Taningia danae

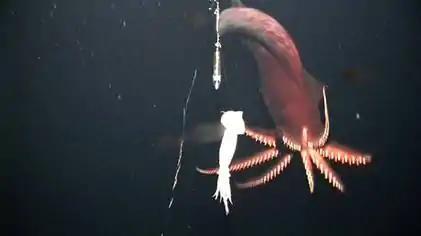
Still image from the first recorded video of a live ""Taningia danae"" in its natural habitat (Kubodera et. al., 2005)

The 2005 video shows "T. danae" emitting blinding flashes of light from its arm photophores as it attacks its prey (in this instance, a baited line). It is believed that this squid uses the bright flashes to disorient potential prey, as well as potentially gauging its distance to prey, facilitating capture. "T. danae" bioluminescence has also been suggested to be a defense mechanism; juveniles of this species have been observed moving rapidly in the direction of potential predators, as if hunting, which are probably attempts to disorient and startle the threat with a mock-attack.